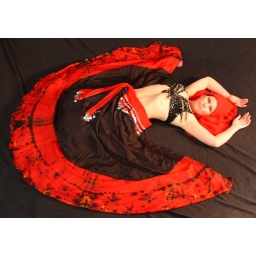
Brandy in red and black